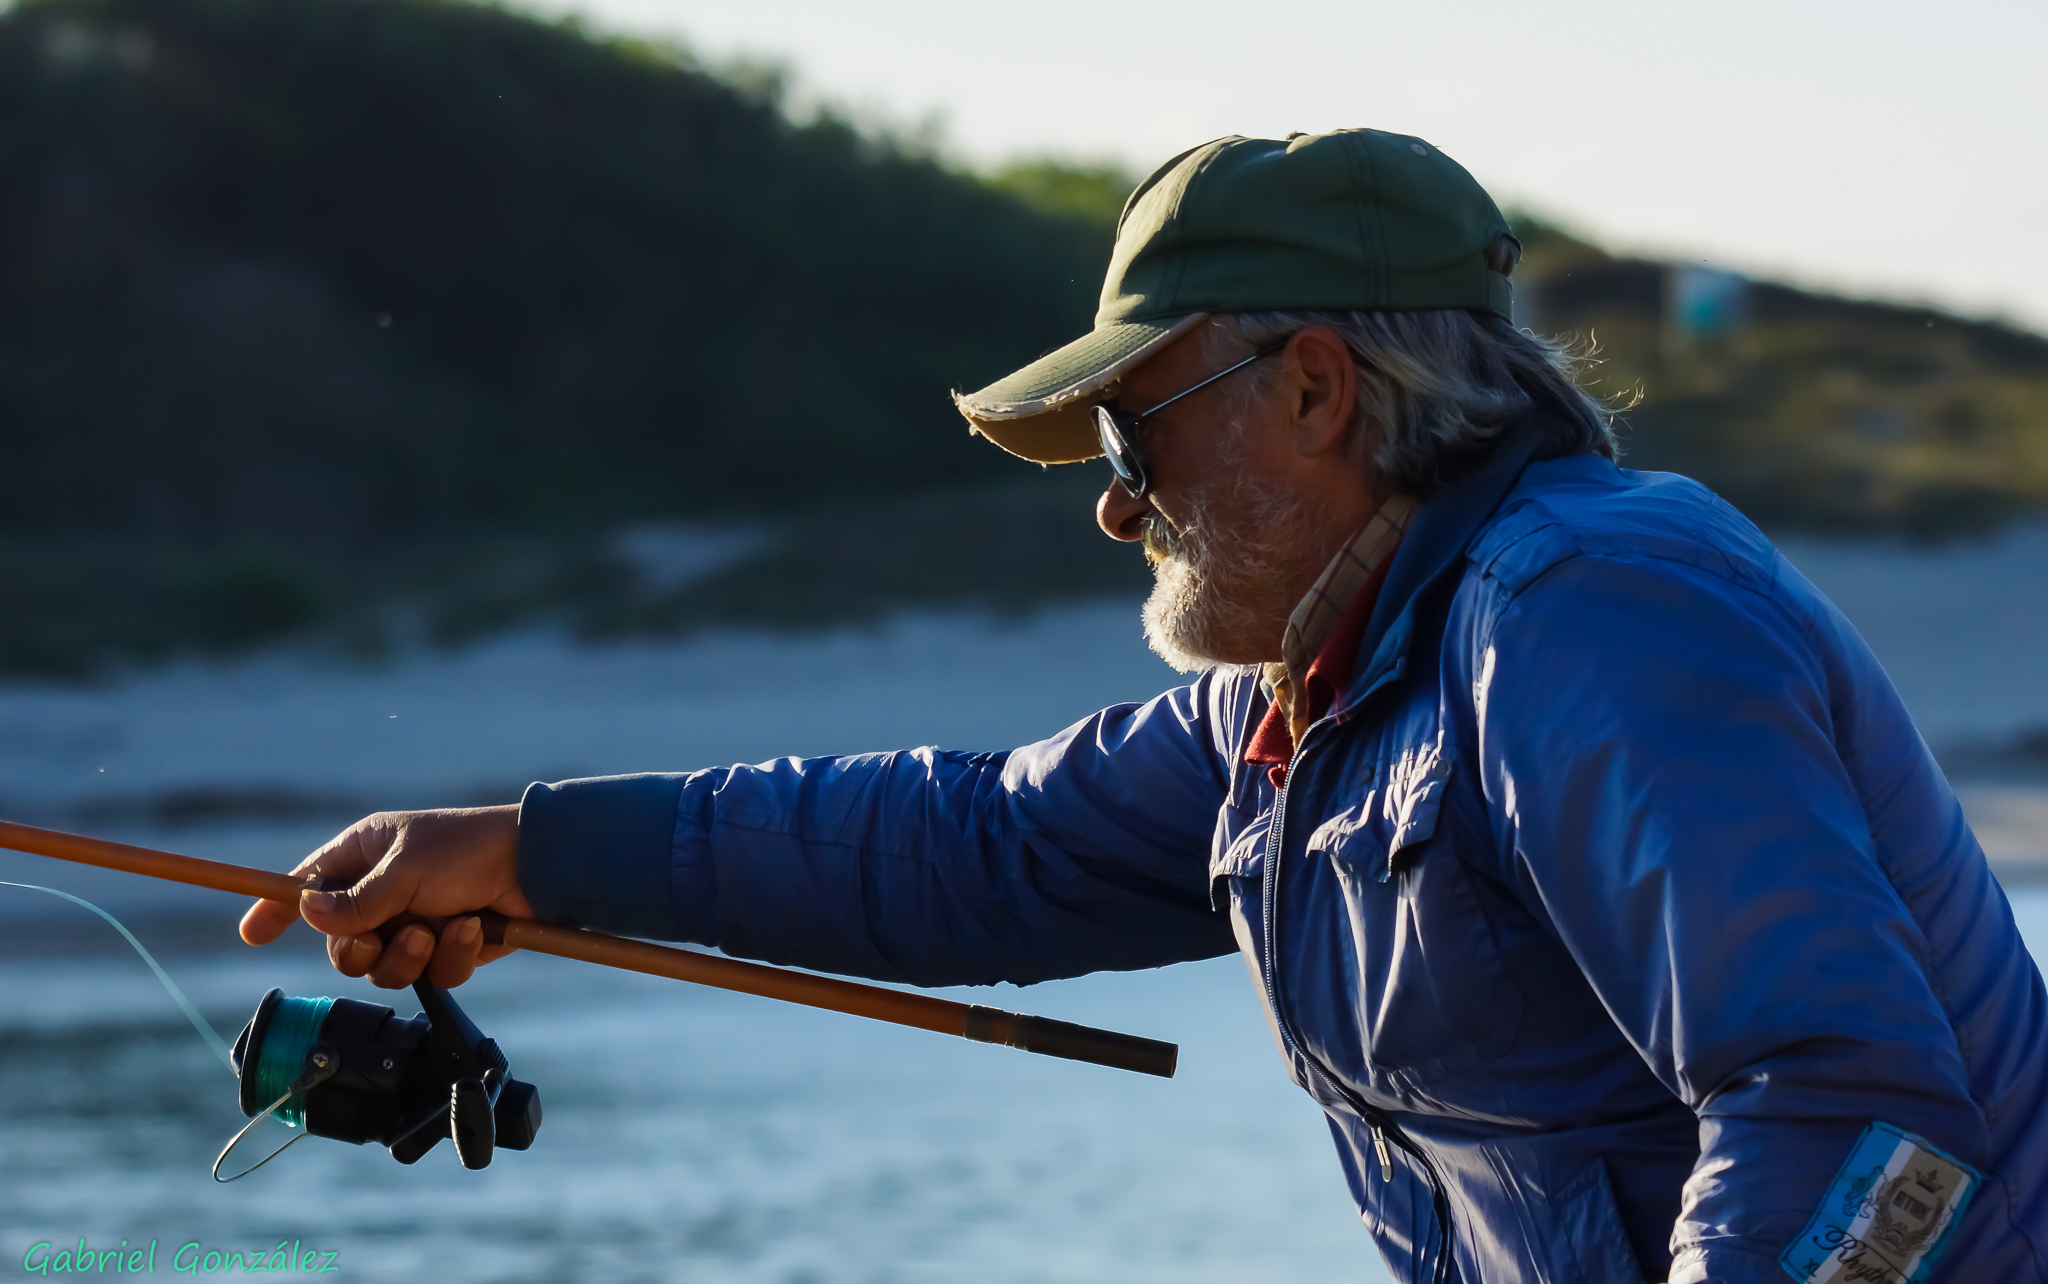
people, adventure, photo, recreation, extreme sport, sports, gente, portugal, a77, g, ggl1, gaby1, xovesphoto, varios, some, sonya77, sigma50500mm, 50500, xelodegalicia, ancora, gabrielcoru a, outdoor recreation